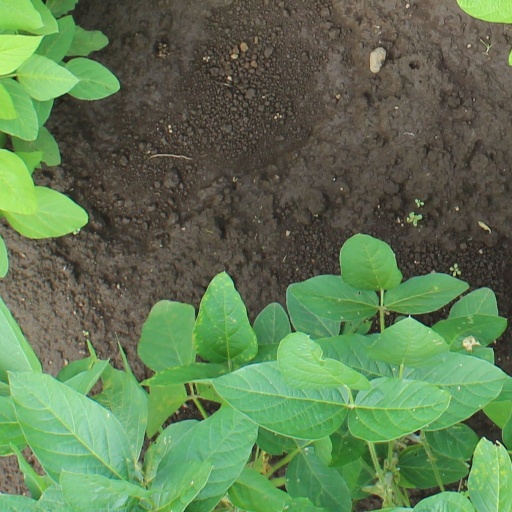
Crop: soybean